Academy of Military Medical Sciences

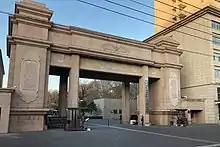
The AMMS in Beijing

The Academy of Military Medical Sciences (AMMS) of the People's Liberation Army Academy of Military Sciences is a Chinese military medical research institute. It was established in Shanghai in 1951. It has been based in Beijing since 1958.